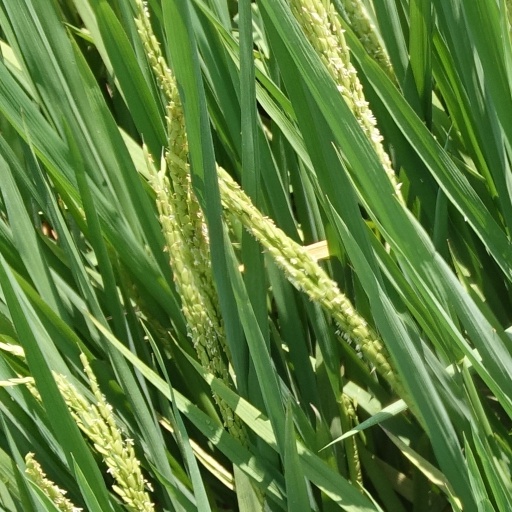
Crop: rice